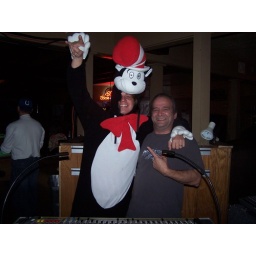
cat in the hat